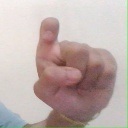
अक्षर: इ